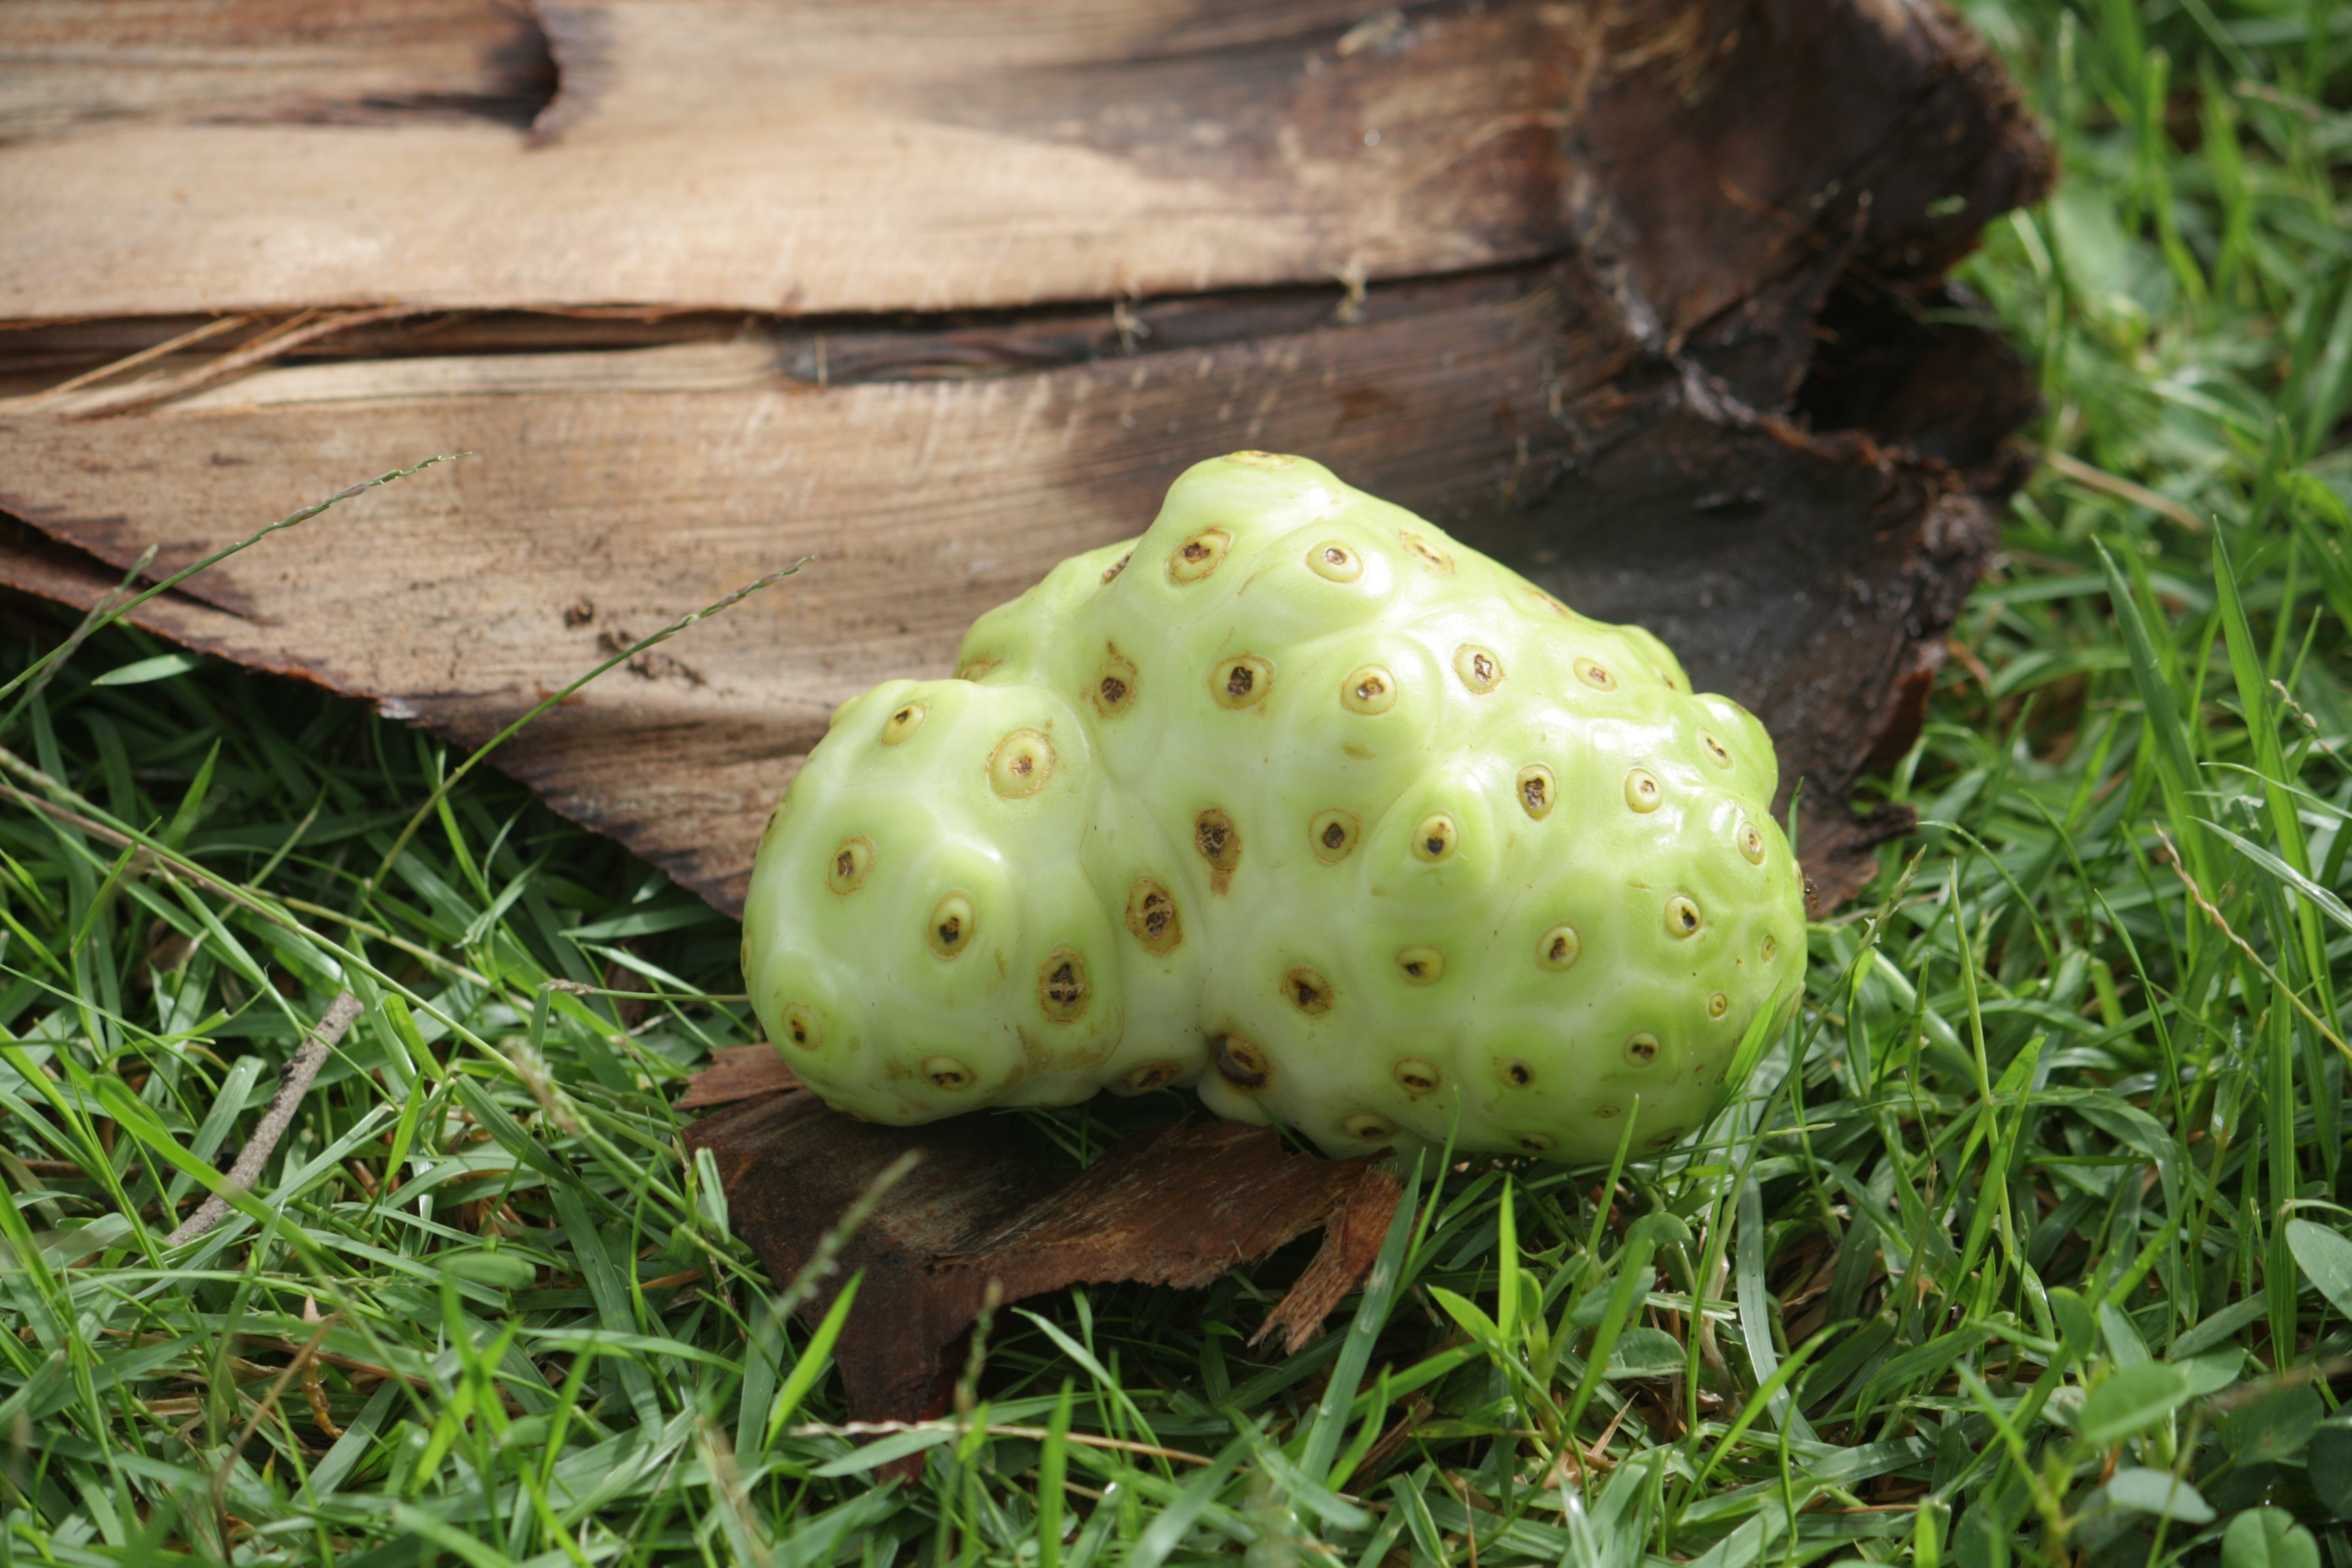
plant, fruit, flower, food, green, produce, vegetable, flora, gourd, caribbean, dominican republic, morinda, medicinal plant, flowering plant, prickly pear, medicinal products, samana, noni, natural medicine, young fruit, land plant, barbary fig, indian mulberry, natural remedies, r tegew chse, dawn green, indian maalbeere, juice commodity, indian mulberry bush